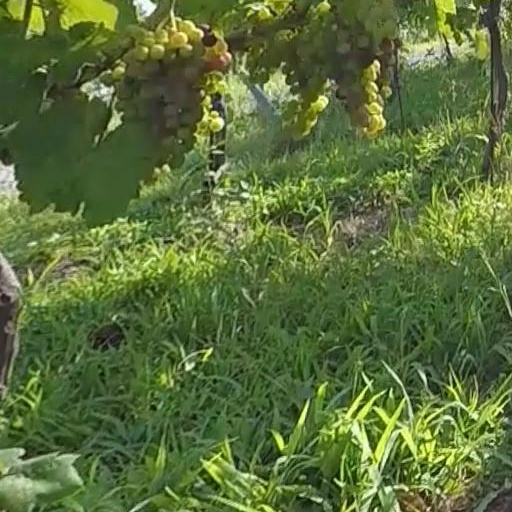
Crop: grape